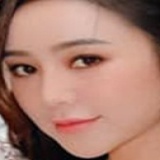
diễn viên Quỳnh Kool